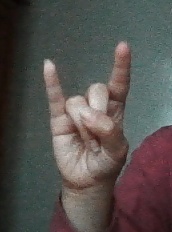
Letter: la